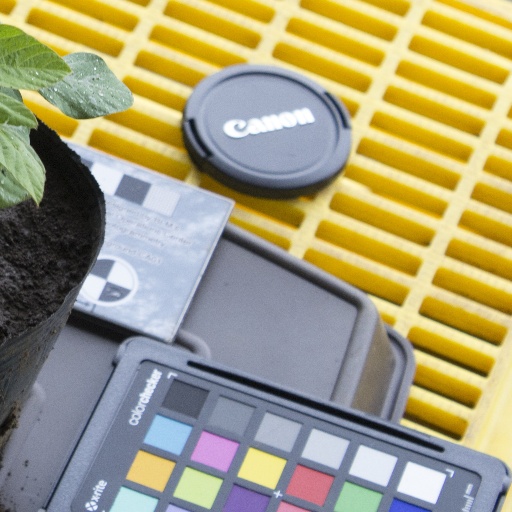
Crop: soybean